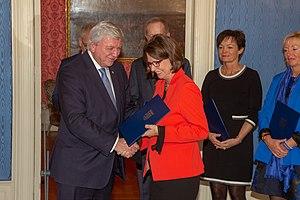
Priska Hinz est une femme politique allemande du parti Alliance 90 / Les Verts.